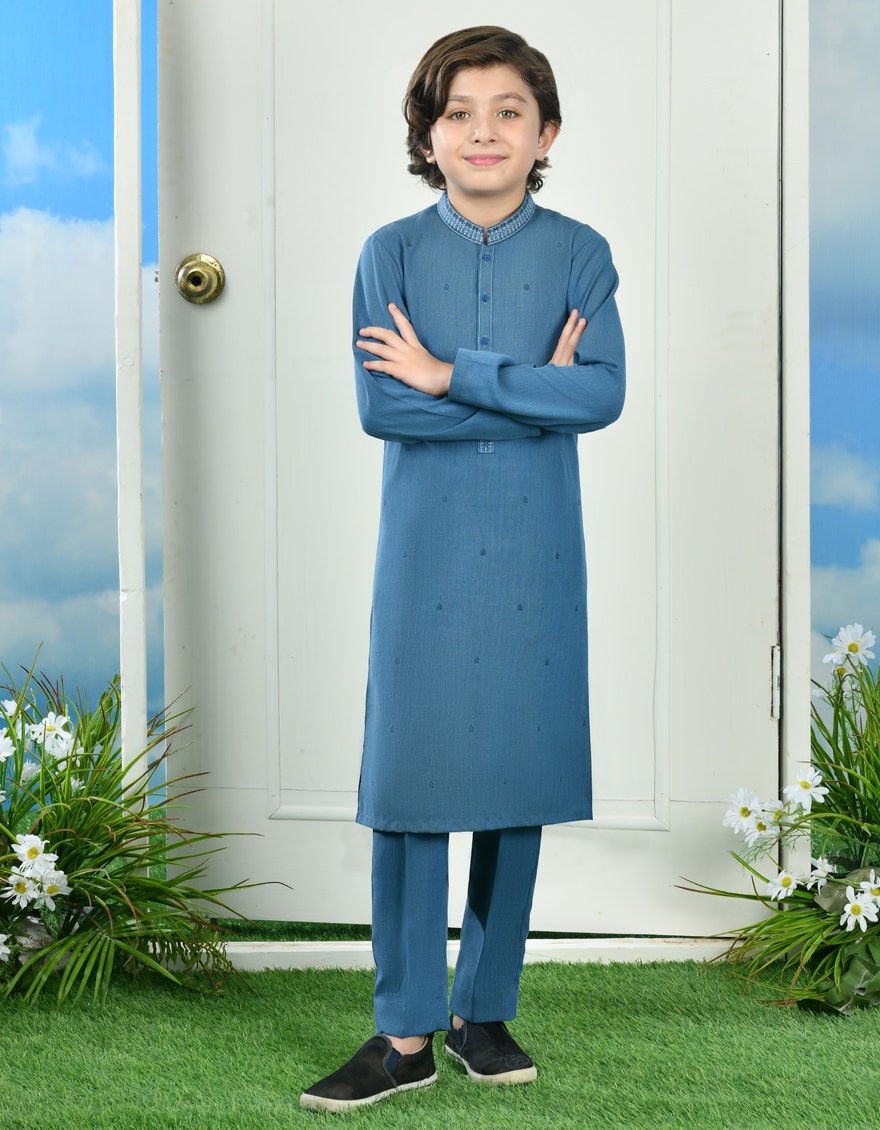
blue khan pajamas